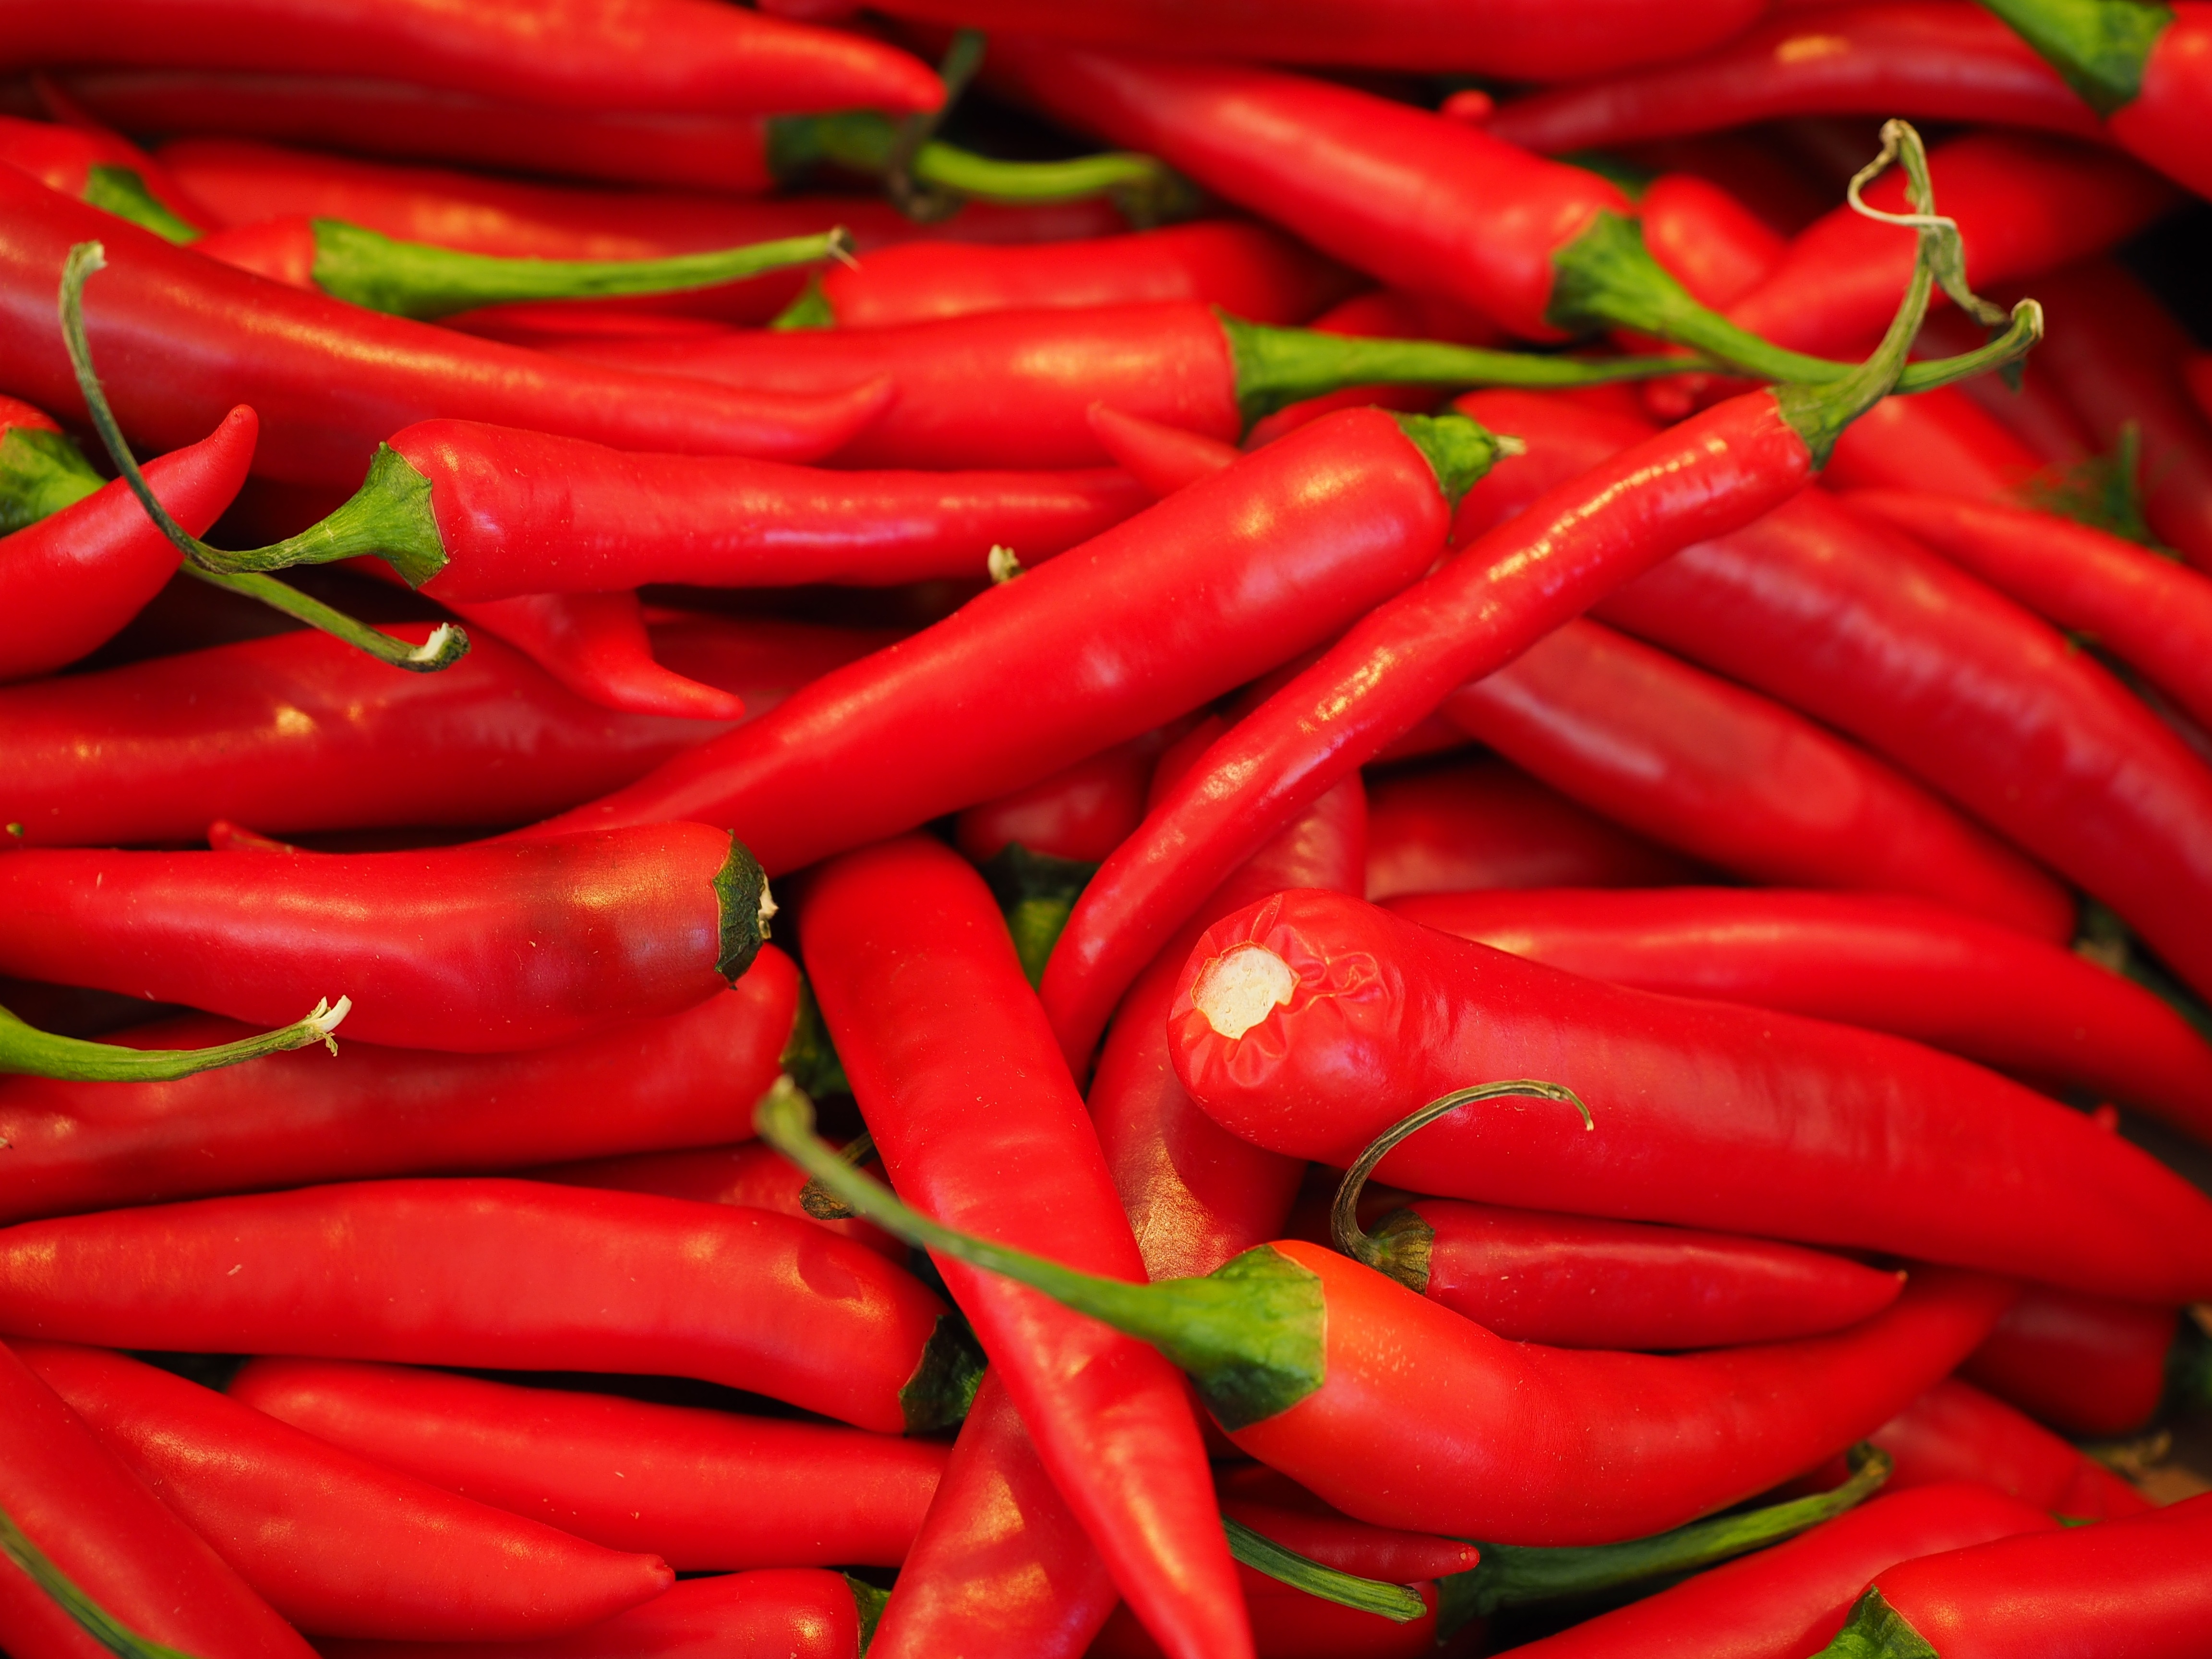
sharp, plant, food, pepper, spice, chili, red, produce, vegetable, market, pod, pepperoni, pods, vegetables, fiery, vitamins, paprika, capsicum, market fresh vegetables, chilli pepper, flowering plant, nachtschattengew chs, chili peppers, chili pepper, capsaicin, cayenne pepper, land plant, bird's eye chili, serrano pepper, malagueta pepper, peperoncini, bell peppers and chili peppers, pimiento, tabasco pepper, italian sweet pepper